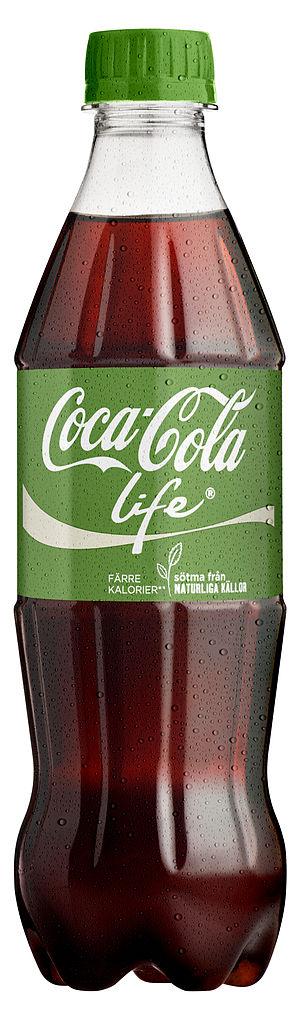
Cet article retrace la liste des produits et marques de la société Coca-Cola.